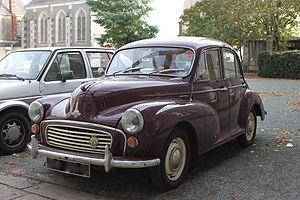
Morris Minor 1000.
La société Morris Motor Company était une firme anglaise de construction automobile.